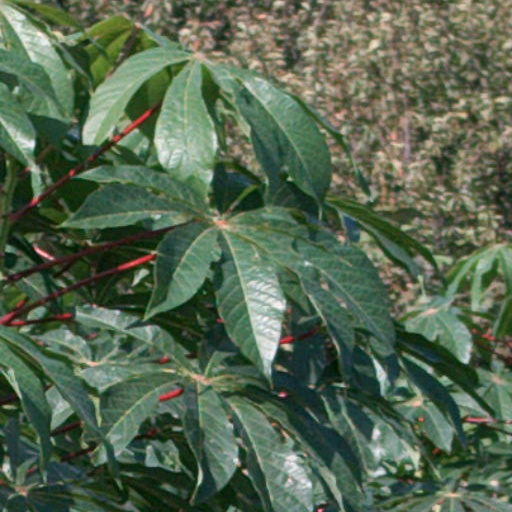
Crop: cassava